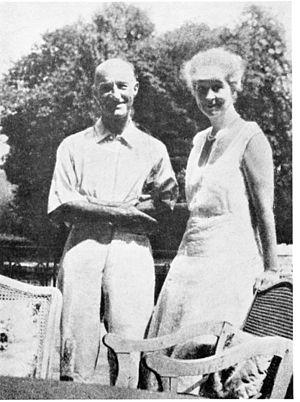
Jacques et Consuelo Balsan à leur résidence de St Georges Motel entre 1930 et 1940
Louis Jacques Balsan est un aviateur français, pionnier de l’aéronautique, né à Châteauroux le 16 septembre 1868 et mort à New York le 4 novembre 1956 des suites d’une insolation.
Consuelo Vanderbilt est une femme du monde, richissime héritière et philanthrope américaine, dont le mariage avec le 9ᵉ duc de Marlborough fut un événement pour la société du Gilded Age et de l'Europe aristocratique et dont le divorce après la Première Guerre mondiale scandalisa tout autant les milieux mondains.